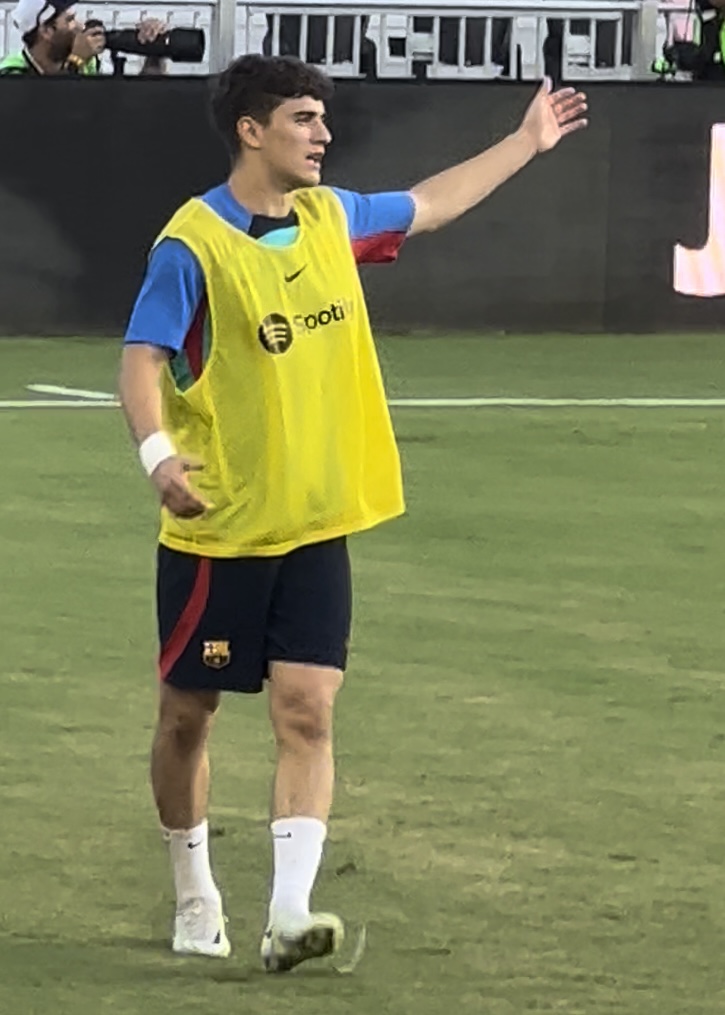
กาบิ

|name = กาบิ
| image = Gavi_(footballer).jpg
| caption = กาบิ ขณะลงฝึกซ้อมกับสโมสรฟุตบอลบาร์เซโลนา|บาร์เซโลนา ในปี ค.ศ. 2022
|fullname = ปาโบล มาร์ติน ปาเอซ กาบิรา GAVI
PABLO MARTÍN PAEZ GAVIRIA fcbarcelona.com
|birth_place = โลสปาลาซิโอสอีบิยาฟรังกา สเปน
|height = 1.73 เมตร
|position = กองกลาง#กองกลางตัวกลาง|กองกลางตัวกลาง
|currentclub = สโมสรฟุตบอลบาร์เซโลนา|บาร์เซโลนา
|clubnumber = 6
|youthyears1 = 2010–2013
|youthclubs1 = เลียราบาลอมปิเอ
|youthyears2 = 2014–2015
|youthclubs2 = เรอัลเบติส
|youthyears3 = 2015–2021
|youthclubs3 = สโมสรฟุตบอลบาร์เซโลนา|บาร์เซโลนา
|years1 = 2021
|clubs1 = สโมสรฟุตบอลบาร์เซโลนาเบ|บาร์เซโลนาเบ
|caps1 = 3
|goals1 = 0
|years2 = 2021–
|clubs2 = สโมสรฟุตบอลบาร์เซโลนา|บาร์เซโลนา
|caps2 = 70
|goals2 = 24
|nationalyears1 = 2018
|nationalteam1 = ฟุตบอลทีมชาติสเปนรุ่นอายุไม่เกิน 15 ปี|สเปน อายุไม่เกิน 15 ปี
|nationalcaps1 = 4
|nationalgoals1 = 1
|nationalyears2 = 2019–2020
|nationalteam2 = ฟุตบอลทีมชาติสเปนรุ่นอายุไม่เกิน 16 ปี|สเปน อายุไม่เกิน 16 ปี
|nationalcaps2 = 7
|nationalgoals2 = 0
|nationalyears3 = 2021–
|nationalteam3 = ฟุตบอลทีมชาติสเปนรุ่นอายุไม่เกิน 18 ปี|สเปน อายุไม่เกิน 18 ปี
|nationalcaps3 = 3
|nationalgoals3 = 0
| nationalyears4 = 2021–
| nationalteam4 = ฟุตบอลทีมชาติสเปน|สเปน
| nationalcaps4 = 21
| nationalgoals4 = 3
Medal|Country|
ปาโบล มาร์ติน ปาเอซ กาบิรา (, ; เกิด 5 สิงหาคม ค.ศ. 2004) หรือเรียกโดยทั่วไปว่า กาบิ เป็นนักฟุตบอลชาวสเปน ปัจจุบันลงเล่นในตำแหน่งกองกลาง#กองกลางตัวกลาง|กองกลางตัวกลางให้แก่สโมสรฟุตบอลบาร์เซโลนา|บาร์เซโลนา สโมสรในลาลิกา และฟุตบอลทีมชาติสเปน|ทีมชาติสเปน ในปี ค.ศ. 2022 เขาชนะเลิศรางวัลทั้งโกลเดินบอย (รางวัล)|โกลเดินบอย และ รางวัลโกปา ของฟร็องส์ฟุตโบล ระหว่างงานประกาศรางวัลบาลงดอร์
==สโมสรอาชีพ==
===ชีวิตช่วงแรก===
กาบิเกิดในโลสปาลาซิโอสอีบิยาฟรังกาในเซบิยา แคว้นอันดาลูซิอา เขาเข้าร่วมทีมเลียราบาลอมปิเอในบ้านเกิดและย้ายไปสถาบันฟุตบอลเยาวชนของเรอัลเบติสเมื่ออายุ 10 ขวบ เขาทำ 95 ประตูให้กับทีม ทำให้ได้รับความสนใจจากหลากหลายทีมใหญ่ในสเปน รวมทั้งสโมสรฟุตบอลบิยาร์เรอัล|บิยาร์เรอัล, และ
===บาร์เซโลนา===
ในปี ค.ศ. 2015 กาบิ ในวัย 11 ปี ได้เข้าร่วมทีมเยาวชนของก่อนที่จะได้รับการเซ็นสัญญาอาขีพครั้งแรกกับทีม ในเดือนกันยายน ค.ศ. 2020 และได้รับการเลื่อนขั้นโดยตรงจากทีมรุ่นอายุไม่เกิน 16 ปี มาสู่ทีมรุ่นอายุไม่เกิน 19 ปี ในฤดูกาล 2020–21 เขาได้มีโอกาสลงเล่นกับ (ทีมสำรองในเซกุนดาดิบิซิออน เบ) สองนัด ในวันที่ 17 กุมภาพันธ์ ค.ศ. 2021 ซึ่งชนะเซเอ ลุสปิตาแล็ต 6–0 และวันที่ 14 มีนาคม ซึ่งชนะแอร์ราเซเด อัสปัญญ็อล เบ 0–1 #30 Gavi Transfermarkt สืบค้นเมื่อ 2 พ.ศ. 2021 จากนั้น เขาได้รับโอกาสจากโรนัลด์ กุมัน ผู้จัดการทีม ให้เป็นส่วนหนึ่งของทีมชุดใหญ่ในการแข่งขันช่วงก่อนเริ่มสโมสรฟุตบอลบาร์เซโลนาในฤดูกาล 2021–22|ฤดูกาล 2021–22
กาบิ ในวัย 16 ปี 350 วันได้รับเลือกให้ลงสนามในเกมที่เอาชนะฌิมนัสติกดาตาร์ราโกนา 4–0 รวมถึงในนัดถัดมาที่ชนะกับ 3–0 เขาได้รับการผลักดันจากโรนัลด์ กุมัน ให้เป็นตัวเลือกหลักในการลงสนามก่อนริกี ปุตช์ เขายังทำผลงานได้น่าประทับใจในนัดที่เอาชนะเฟาเอ็ฟเบ ชตุทการ์ท 3–0 ที่เมอร์เซเดส-เบนซ์อาเรนา (ชตุทการ์ท)|เมอร์เซเดส-เบนซ์อาเรนา เขาได้รับการเปรียบเทียบกับ ชาบี ตำนานของบาร์เซโลนา
ในวันที่ 29 สิงหาคม ค.ศ. 2021 เขาได้ลงเล่นในลาลิกานัดแรกในนัดที่เอาชนะสโมสรฟุตบอลเฆตาเฟ|เฆตาเฟ 2–1 จากการเปลี่ยนตัวลงมาแทน แซร์ฌี รูแบร์ตู ในนาทีที่ 73 ในวันที่ 14 กันยายน เขาได้ลงเล่นในยูฟ่าแชมเปียนส์ลีกนัดแรก ในนัดที่แพ้ต่อสโมสรฟุตบอลไบเอิร์นมิวนิก|ไบเอิร์นมิวนิก 0–3 หลังถูกเปลี่ยนตัวลงมาแทนเซร์ฆิโอ บุสเกตส์ ในอีก 7 วันถัดมา เขายังทำแอสซิตส์ให้โรนัลด์ อาราอูโฆ ทำประตูตีเสมอ 1–1 ช่วยให้ทีมเก็บหนึ่งคะแนนได้สำเร็จ ในวันที่ 24 ตุลาคม เขายังได้ลงเล่นเป็นตัวจริงในเอลกลาซิโก ครั้งที่ 247 กับ ที่กัมนอว์ โดยทีมของเขาแพ้ไปด้วยคะแนน 1–2 ในวันที่ 18 ธันวาคม เขาทำประตูแรกให้กับบาร์เซโลนาได้ในนัดที่เอาชนะ เป็นประตูขึ้นนำ 2–0 ในนาทีที่ 19 ก่อนที่จะจบลงด้วยการชนะ 3–2
==ระดับทีมชาติ==
กาบิ ได้เป็นตัวแทนของทีมชาติสเปนมาตั้งแต่ระดับเยาวชนรุ่นอายุไม่เกิน 15 ปี 16 ปี และ 18 ปี
ก่อนที่ ในเดือนตุลาคม ค.ศ. 2021 เขาได้ถูกเรียกติดฟุตบอลทีมขาติสเปน|ทีมชาติสเปนชุดใหญ่เพื่อแข่งขันยูฟ่าเนชันส์ลีก 2021 รอบสุดท้าย|ยูฟ่าเนชันส์ลีก รอบสุดท้าย ที่ประเทศอิตาลี โดยลุยส์ เอนริเกซึ่งได้สร้างความแปลกประหลาดใจเป็นอย่างมาก Soccer-Barca teenager Gavi gets shock Spain call up for Nations League finals Reuters By Reuters Staff SEPTEMBER 30, 2021 5:50
กาบิ ในวัย 17 ปี 62 วันได้ลงเล่นเป็นตัวจริงในเกมยูฟ่าเนชันส์ลีก ยูฟ่าเนชันส์ลีก 2021 รอบสุดท้าย#รอบรองชนะเลิศ|รอบรองชนะเลิศ ซึ่งเอาชนะฟุตบอลทีมชาติอิตาลี|อิตาลี 2–1 ในวันที่ 6 ตุลาคม ที่ซานซีโร|สตาดีโอจูเซปเปเมอัซซา ทำให้เขากลายเป็นนักเตะที่ลงเล่นให้กับทีมชาติสเปนชุดใหญ่ด้วยอายุน้อยที่สุด ทำลายสถิติเดิมของอังเฆล ซูเบอิตา ด้วยวัย 17 ปี 284 วันซึ่งทำไว้เมื่อเดือนเมษายน ค.ศ. 1936 เขายังได้ลงเล่นในยูฟ่าเนชันส์ลีก 2021 รอบสุดท้าย#รอบชิงชนะเลิศ|รอบชิงชนะเลิศ กับฟุตบอลทีมชาติฝรั่งเศส|ฝรั่งเศส เมื่อวันที่ 10 ตุลาคม ในท้ายที่สุดทีมของเขาพ่ายแพ้ไป 1–2
ในวันที่ 11 พฤศจิกายน ค.ศ. 2022 เขาได้เป็น 1 ใน 26 คนที่มีชื่อติดทีมชาติเพื่อแข่งขันฟุตบอลโลก 2022 ที่ประเทศกาตาร์ Luis Enrique names Spain's 2022 World Cup squad: Ansu Fati is not missing out marca 11 พฤศจิกายน ค.ศ. 2022 โดยเขาได้ลงเล่นครบทุกนัดให้แก่สเปนรวมสี่นัด เขายังทำประตูได้ในนัดที่เอาชนะฟุตบอลทีมชาติคอสตาริกา|คอสตาริกา 7–0 ในนัดแรกของสเปนในการแข่งขัน กาบิ กลายเป็นนักเตะที่ทำประตูในฟุตบอลโลกด้วยอายุน้อยที่สุดเป็นลำดับที่สาม เป็นรองเพียงเปเล่ และมานูเอล โรซาส์ (นักฟุตบอล เกิด พ.ศ. 2455)|มานูเอล โรซาส์ ตามลำดับ
==เกียรติประวัติ==
สเปน
*ยูฟ่าเนชันส์ลีก รองชนะเลิศ: ยูฟ่าเนชันส์ลีก ฤดูกาล 2020–21|2020–21
==อ้างอิง==
==แหล่งข้อมูลอื่น==
*
*
หมวดหมู่:บุคคลที่เกิดในปี พ.ศ. 2547
หมวดหมู่:บุคคลที่ยังมีชีวิตอยู่
หมวดหมู่:บุคคลจากโลสปาลาซิโอสอีบิยาฟรังกา
หมวดหมู่:บุคคลที่ยังมีชีวิตอยู่
หมวดหมู่:บุคคลจากแคว้นอันดาลูซิอา
หมวดหมู่:นักฟุตบอลชาวสเปน
หมวดหมู่:กองกลางฟุตบอล
หมวดหมู่:นักฟุตบอลทีมชาติสเปน
หมวดหมู่:ผู้เล่นในเซกุนดาดิบิซิออน เบ
หมวดหมู่:ผู้เล่นในปริเมราดิบิซิออนเอร์เรเฟฟ
หมวดหมู่:ผู้เล่นในลาลิกา
หมวดหมู่:ผู้เล่นเรอัลเบติส
หมวดหมู่:ผู้เล่นสโมสรฟุตบอลบาร์เซโลนา
หมวดหมู่:ผู้เล่นสโมสรฟุตบอลบาร์เซโลนาอัตเลติก
หมวดหมู่:ผู้เล่นในชุดชนะเลิศยูฟ่าเนชันส์ลีก
หมวดหมู่:ผู้เล่นในฟุตบอลโลก 2022